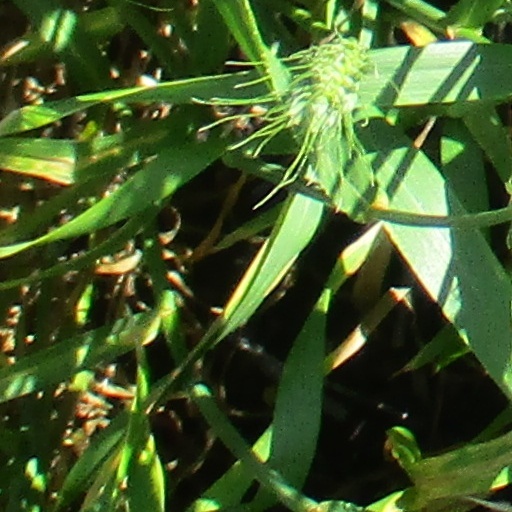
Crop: wheat